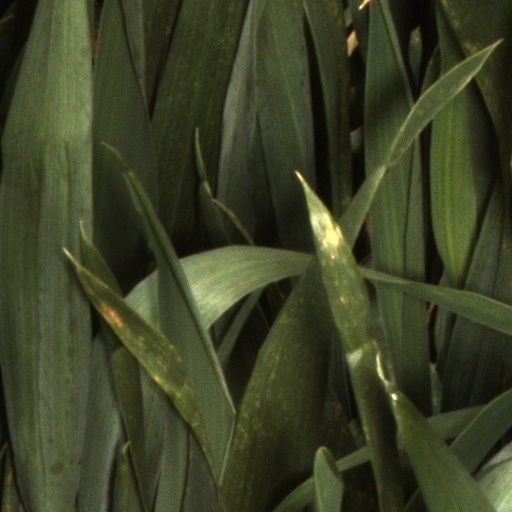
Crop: wheat